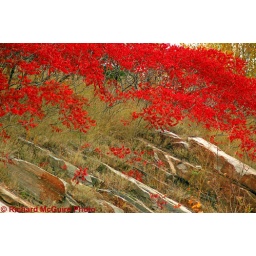
Flaming red sumac in the fall grows from the rocks of the Canadian Shield near Burnstown, Ontario, Canada.